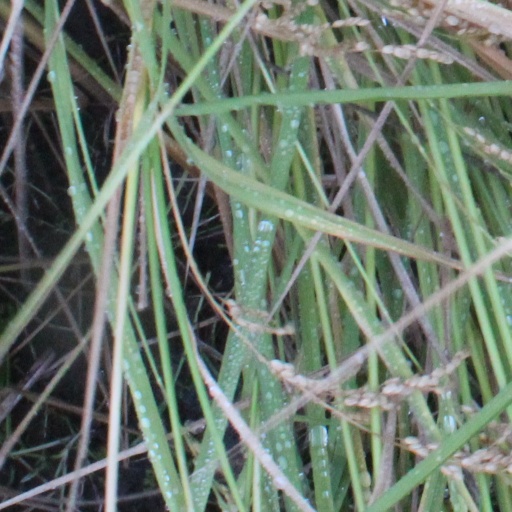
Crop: rice